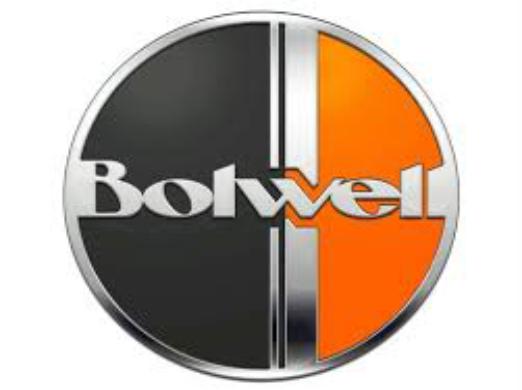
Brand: bolwell
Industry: Transportation